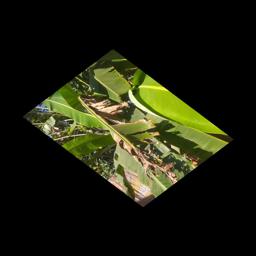
Label: MALBHOG LEAF